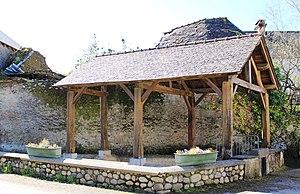
Lavoir de Loubajac (Hautes-Pyrénées)
La liste des lavoirs des Hautes-Pyrénées présente les lavoirs situées dans le département français des Hautes-Pyrénées.
Loubajac est une commune française située dans le département des Hautes-Pyrénées, en région Occitanie.